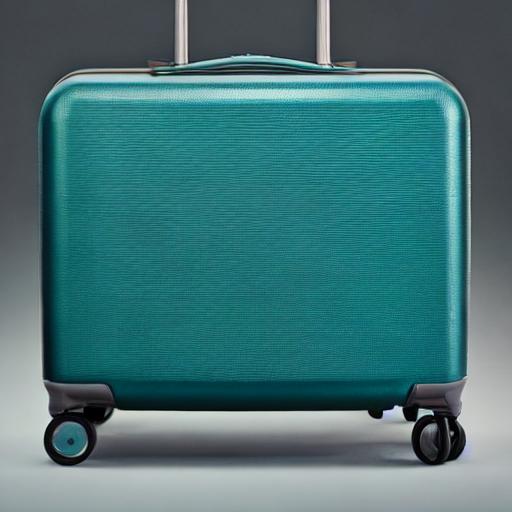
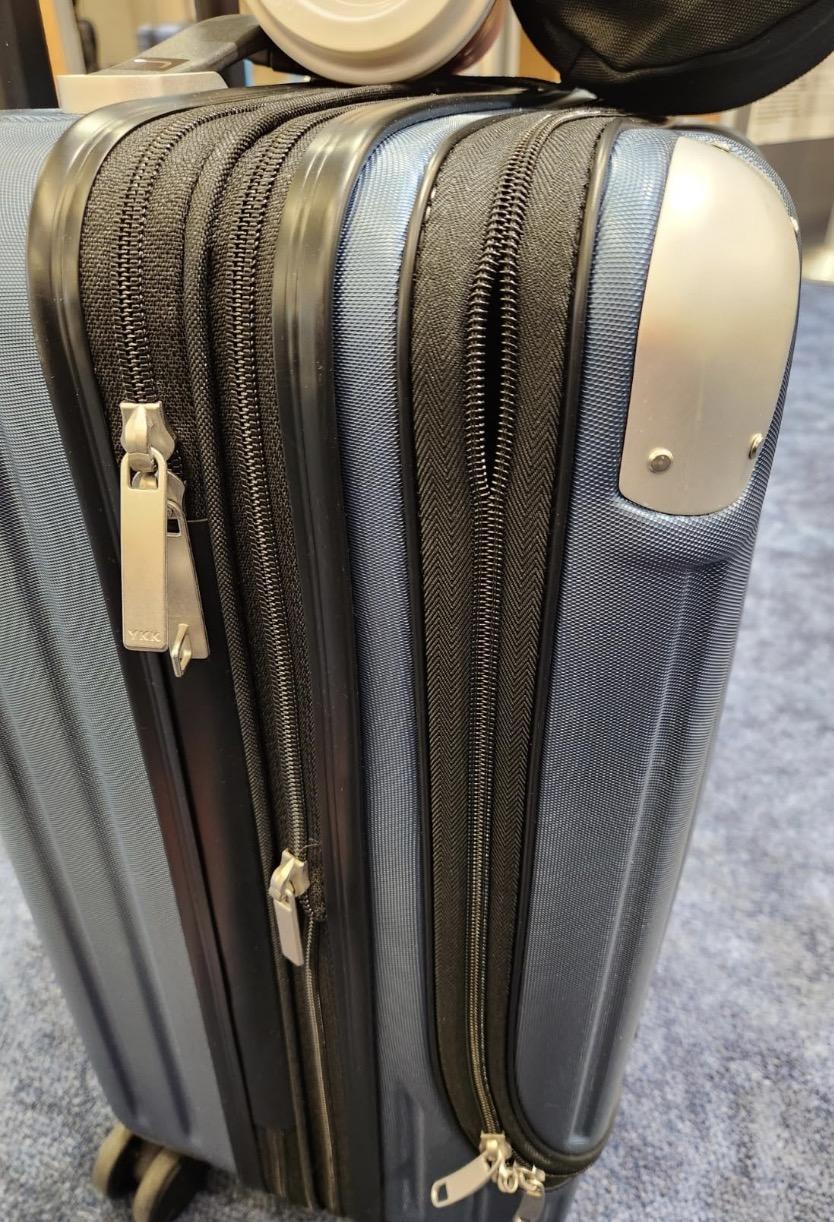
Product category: items_tea
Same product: no